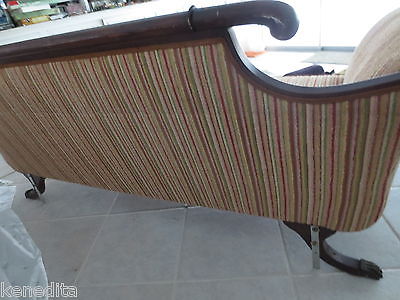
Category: sofa